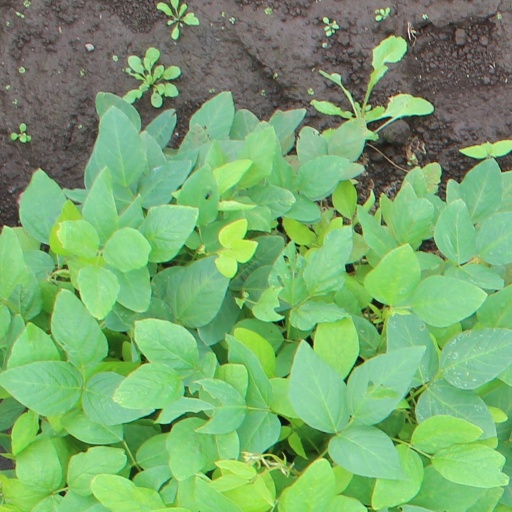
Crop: soybean